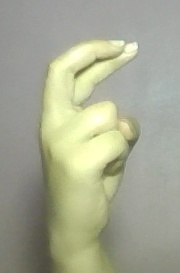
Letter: zay